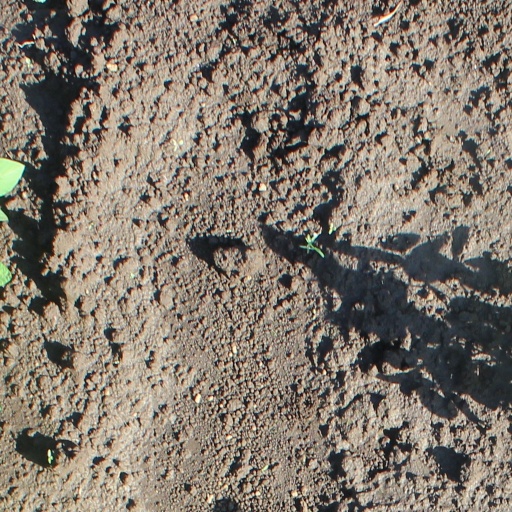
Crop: soybean